Palais des Papes

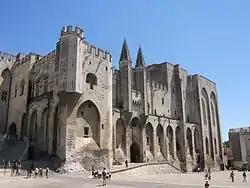
The façade of the palais neuf

The popes departed Avignon in 1377, returning to Rome, but this prompted the Papal Schism during which time the antipopes Clement VII and Benedict XIII made Avignon their home until 1403. The latter was imprisoned in the Palais for five years after being besieged in 1398 when the army of Geoffrey Boucicaut occupied Avignon. The building remained in the hands of antipapal forces for some years – it was besieged from 1410 to 1411 – but was returned to the authority of papal legates in 1433.